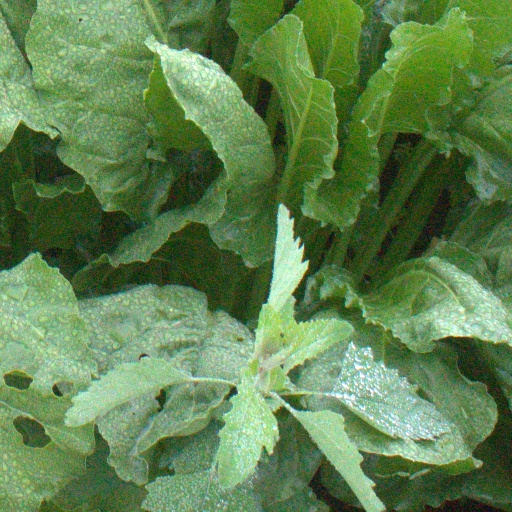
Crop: sugar beet